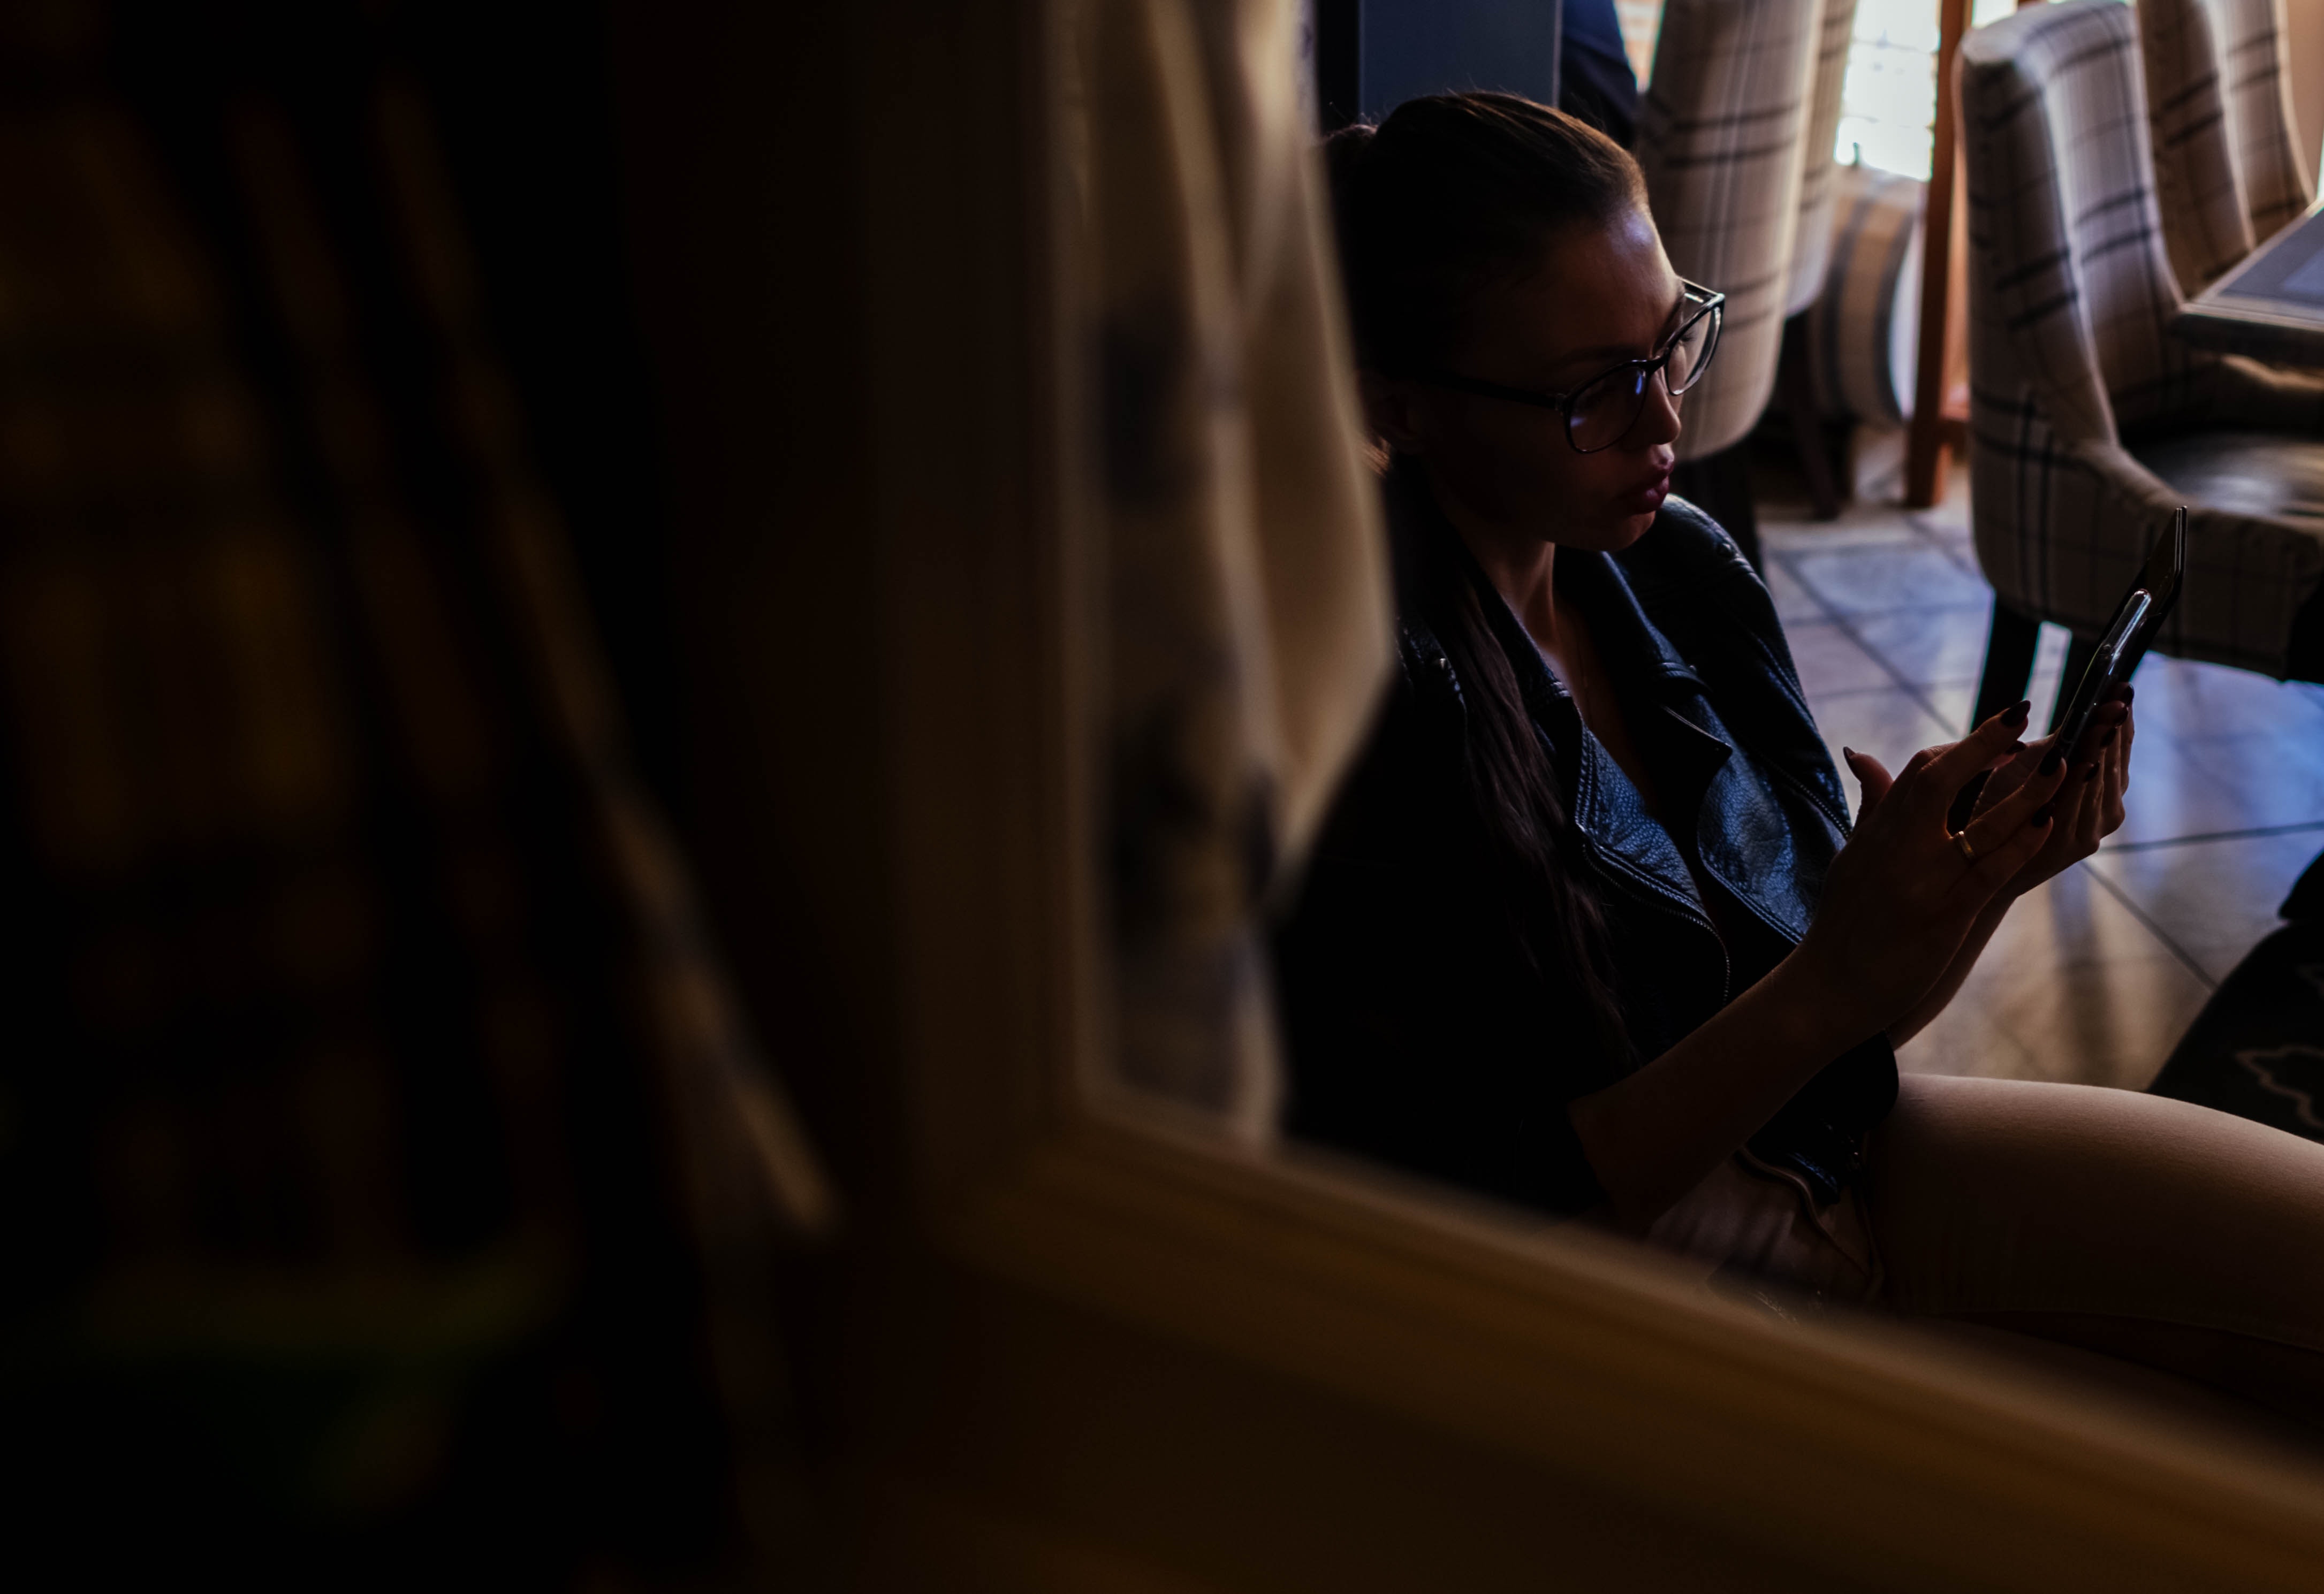
sitting, photography, adaptation, hand, room, window, child, darkness, conversation, black hair